George Bergstrom

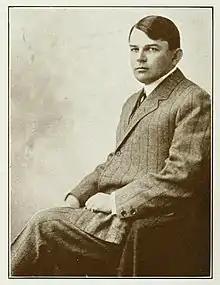
George Edwin Bergstrom

George Edwin Bergstrom (March 12, 1876 – June 17, 1955) was an American architect who designed many buildings in Los Angeles, California. He also designed The Pentagon in Arlington County, Virginia.